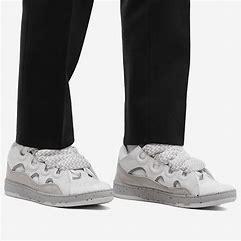
Brand: Lanvin
Model: Curb